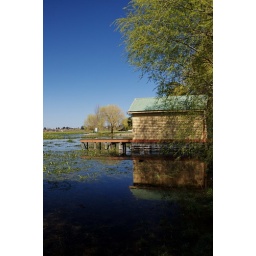
Finally there is water back in Ballarat's lake. Nothing beats a walk around the lake on a nice spring day.